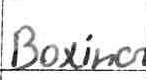
Label: boxing